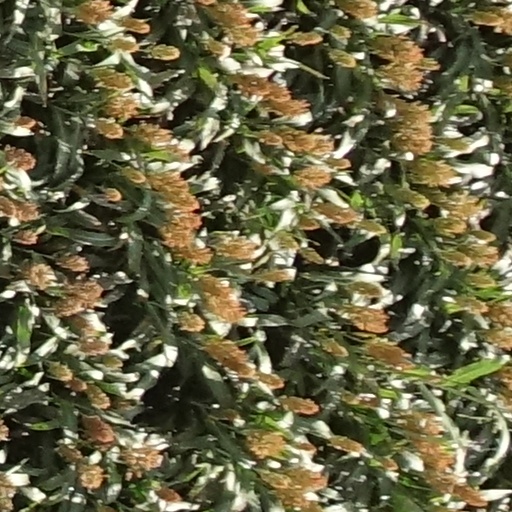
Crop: sorghum